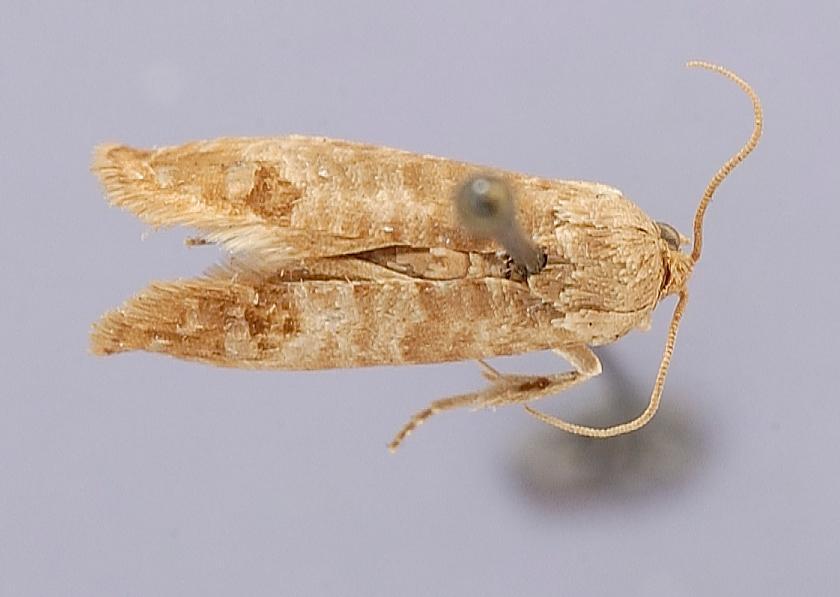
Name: Carpocapsa pomonella var. simpsoni
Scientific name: Carpocapsa pomonella var. simpsoni Busck, 1903
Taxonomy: Animalia, Arthropoda, Insecta, Lepidoptera, Tortricidae
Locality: Boise, Ada, Idaho, United States
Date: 8 Aug 1902